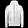
Label: Coat